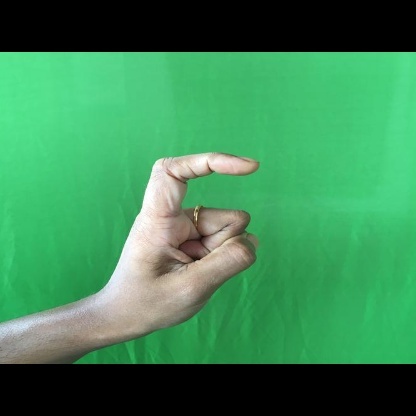
Mudra: Tamarachudam